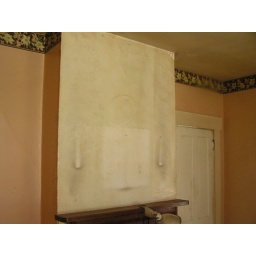
note the smoke stains from candles or oil lamps over the fireplace